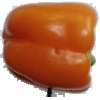
Label: Pepper Orange 1